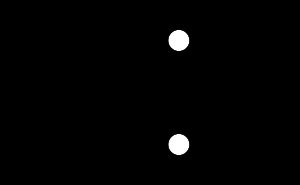
Flip-flop (digital elektronik) / Forskellige typer flip-flops / R/S-flip-flop
SR flip-flop vist som nand-gate baseret.
En flip-flop er en fællesbetegnelse for en række simple elektroniske kredsløb, opbygget af logiske gates, og som anvendes indenfor den digitale elektronik. Alle flip-flops har to ting til fælles: